British jump racing Champion Jockey

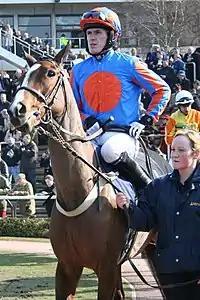
Tony McCoy was champion jockey a record twenty times.

In Great Britain's National Hunt racing, the title of champion jockey is bestowed on the rider who has the most wins during a racing season. From its inception in 1900 to 1925, the award was given to the jockey who had the most winners during a calendar year. Beginning in 1926, this changed to most winners ridden during a campaign season; the 1926 winner was rewarded for the 1925–26 season, for example.